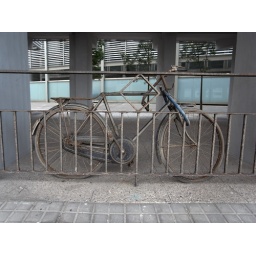
rusty bike near barcelonetta beach